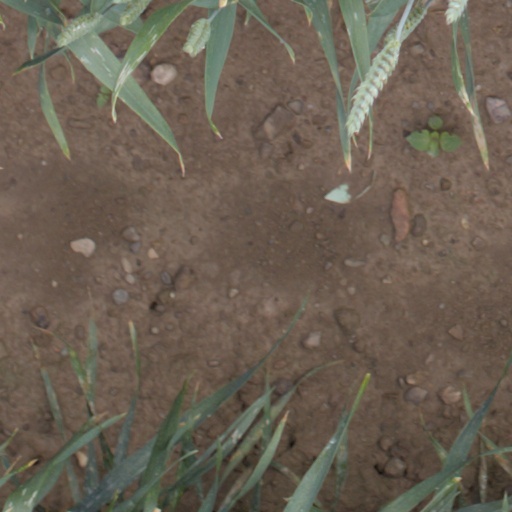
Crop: wheat